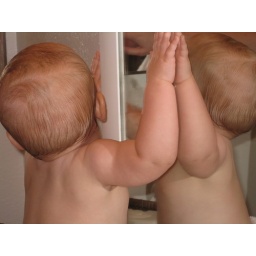
discovering that we now have 2 mirrors in our bathroom